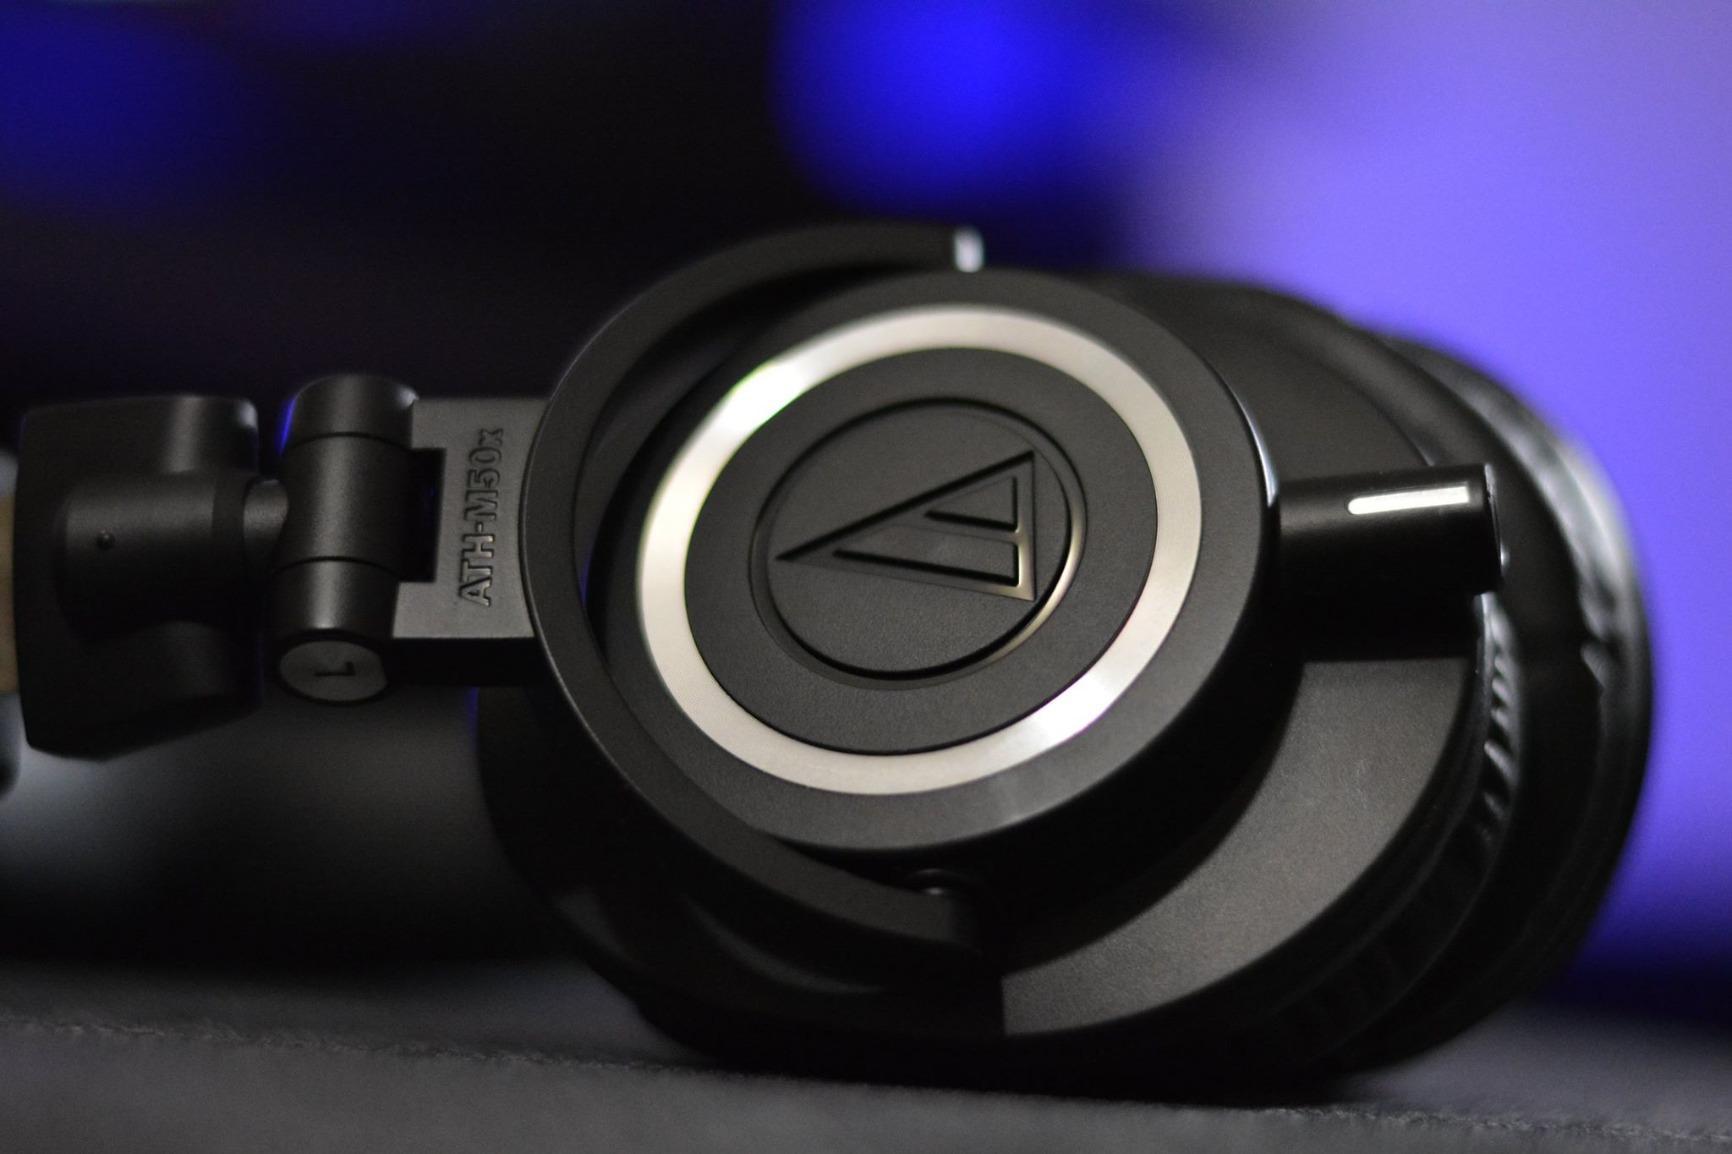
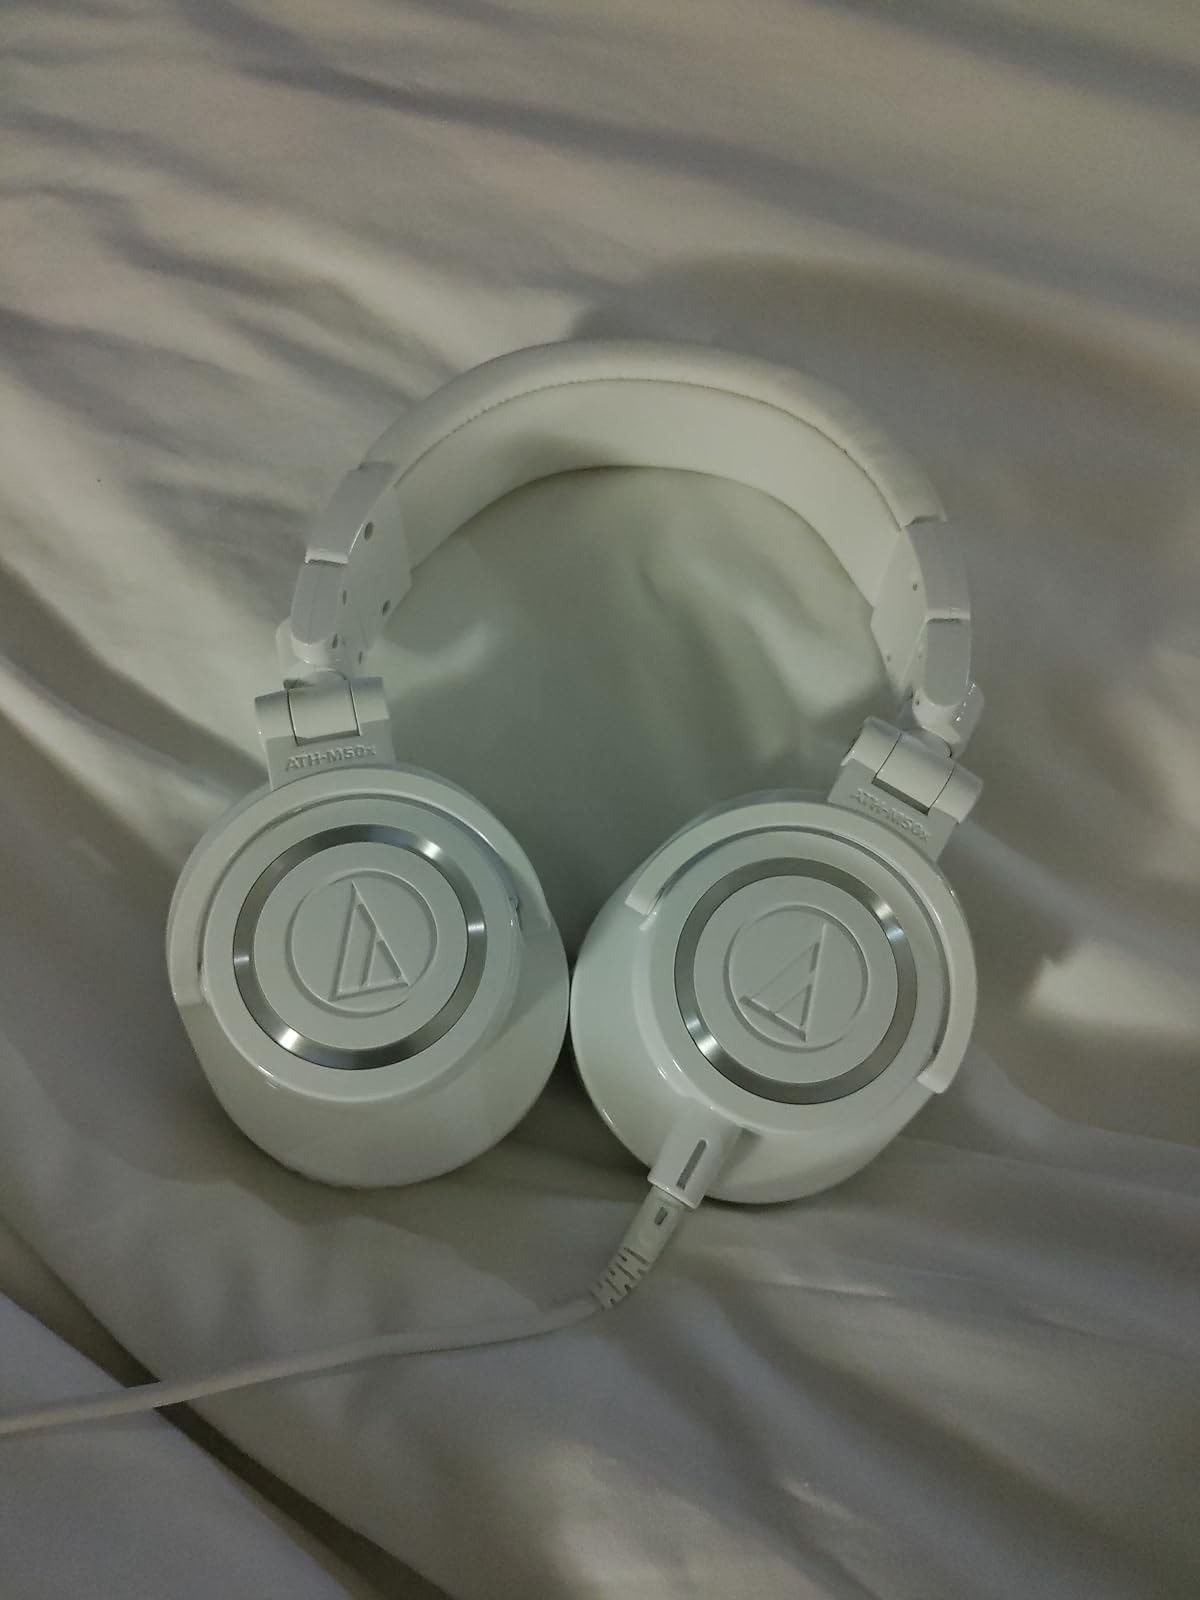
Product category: headphones
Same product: no